1936 Carlist coup attempt

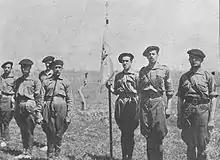
Andalusian requeté, mid-1930s

Historiographic literature provides abundant evidence of Carlist paramilitary gear-up of the mid-1930s, but there is little written about preparations which could be explicitly linked to the insurgency plan. The actions undertaken fall into 3 categories: training, arms procurement and deception arrangements. Pamplonese requeté sub-units practiced infantry tactics in the Navarrese countryside, though unclear as specifically in relation to "Plan de los Tres Frentes". It is known that the Seville requeté detachments trained in Sierra de Gata (some 300 km away), making themselves familiar with the mountainous area, but on the other hand a detailed study on Catalan groundwork does not mention drills in Maestrazgo, where the Catalan requetés were supposed to concentrate and rise.